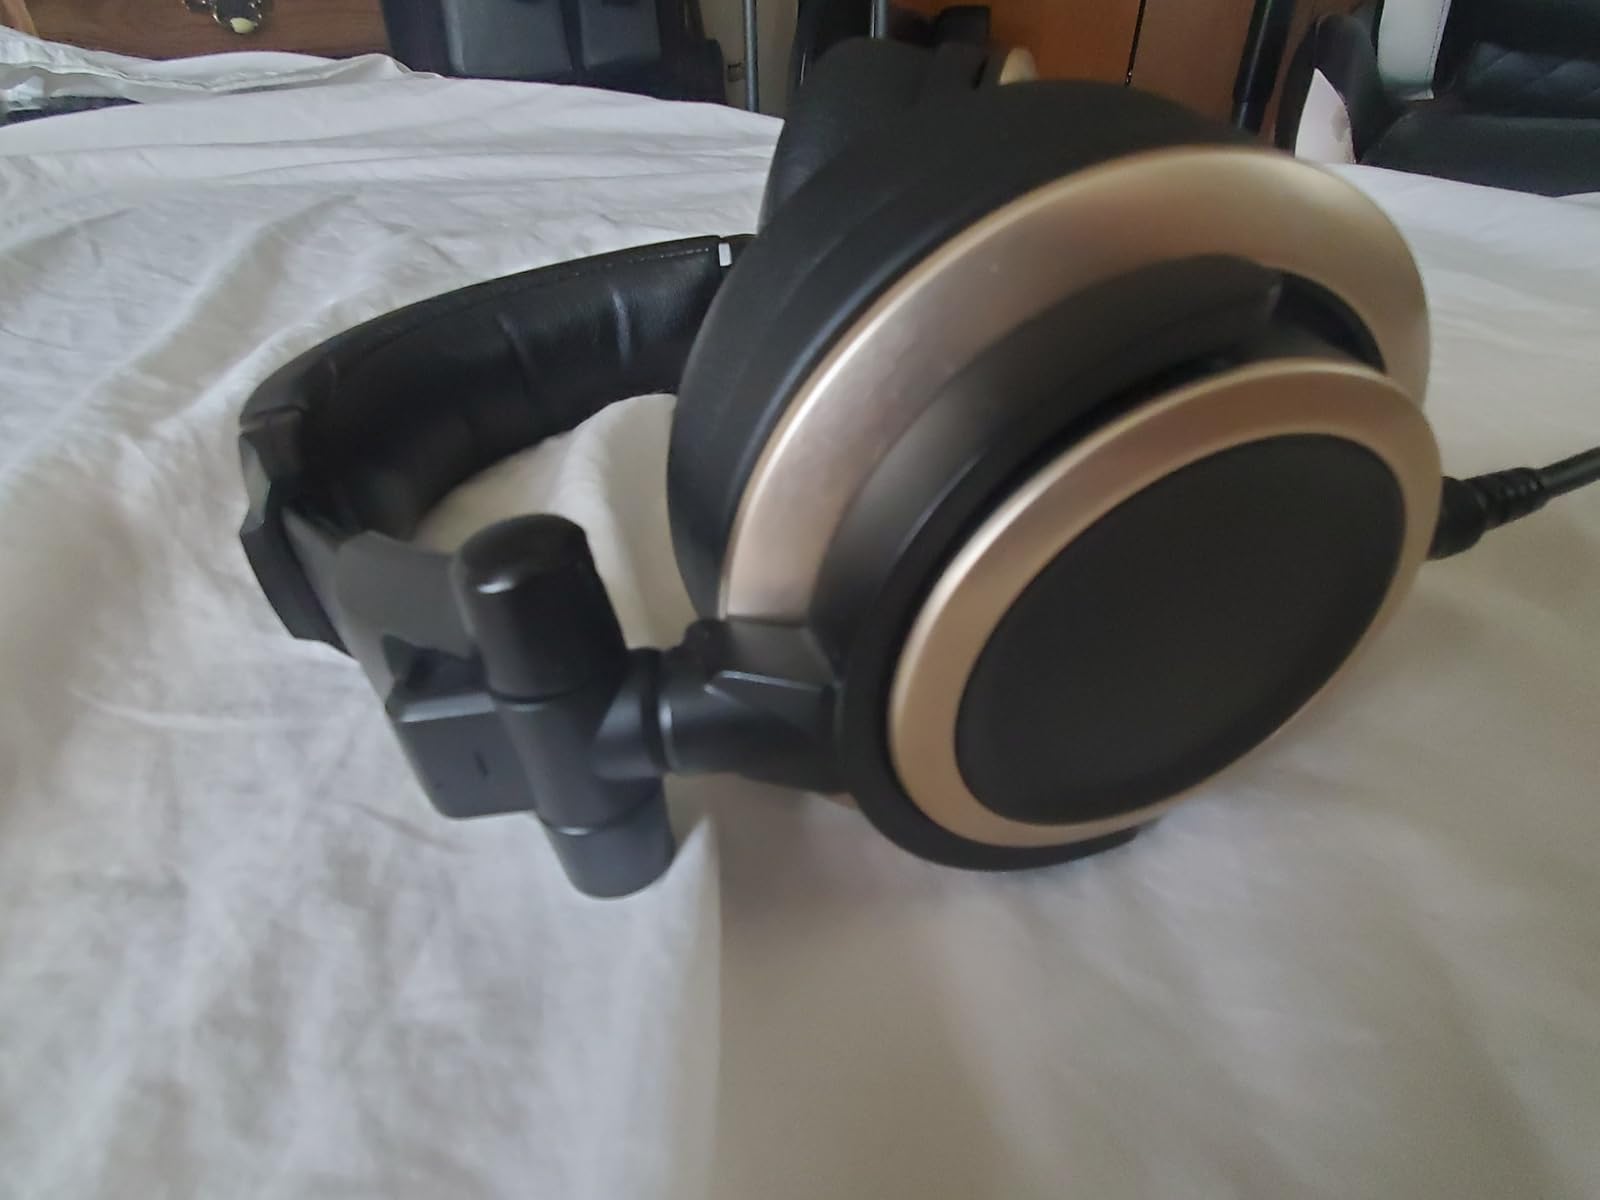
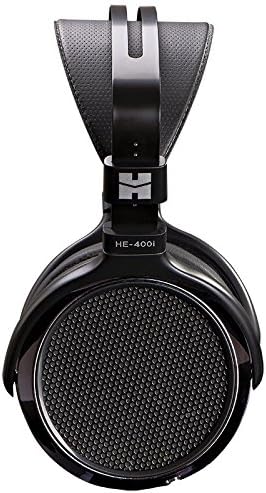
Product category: headphones
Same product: no